Games of Love and Chance

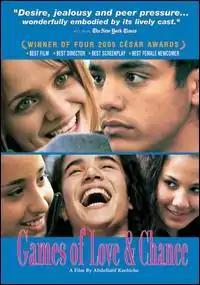

Games of Love and Chance is a 2003 French drama film directed by Abdellatif Kechiche and starring Sara Forestier. It won the César Award for Best Film, Best Director, Best Original Screenplay or Adaptation and Most Promising Actress.